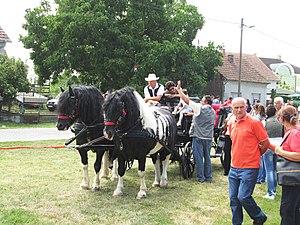
Le cheval en Croatie est surtout représenté par l'élevage du Trait de Croatie, dans de petites fermes familiales. La Croatie a perdu une grande partie de sa population chevaline durant les guerres de Yougoslavie. Les pratiques équestres sont désormais diversifiées, la Croatie connaissant une phase de transition qui la rapproche des autres pays européens, avec un secteur de sports équestres et un de sport hippique, le tout porté par des associations d'élevage et des organismes spécialisés soutenus par l'État.